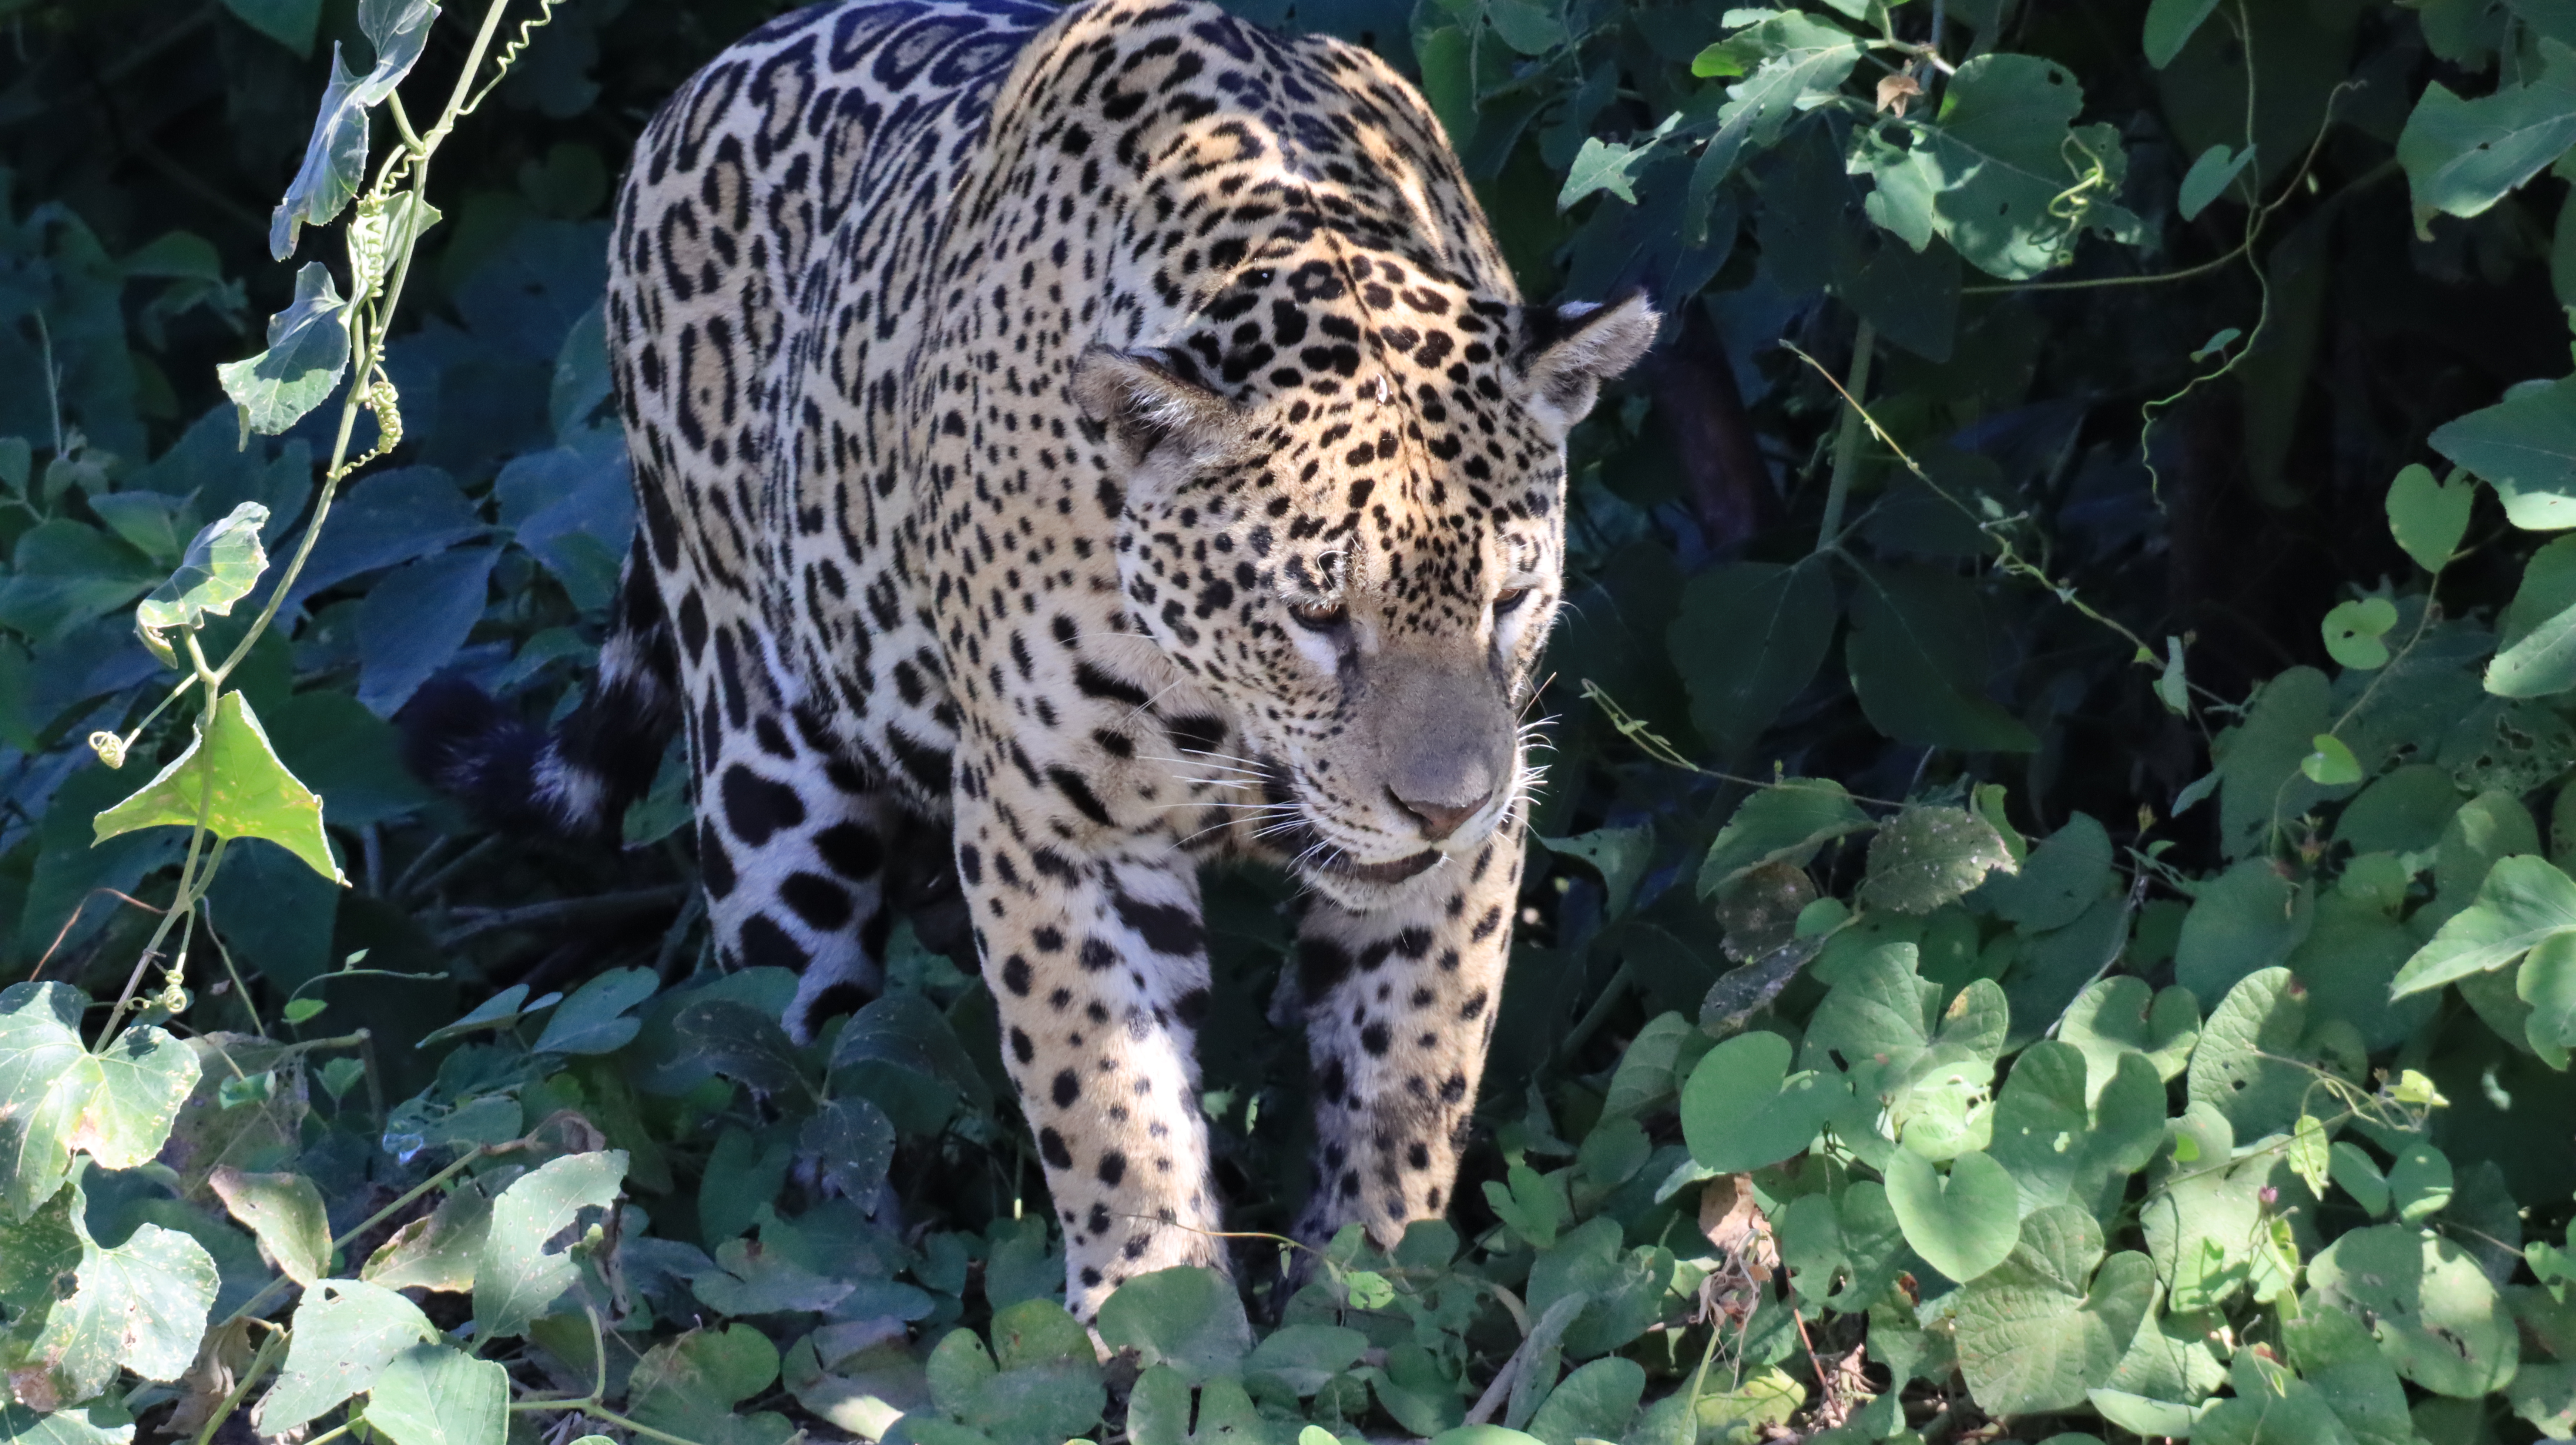
Jaguar: Marcela